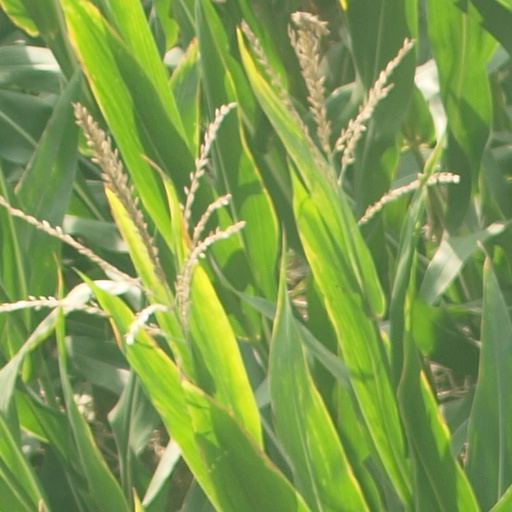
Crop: maize; corn